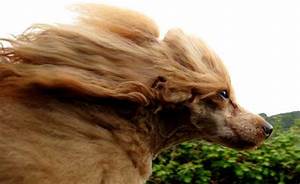
Label: dog